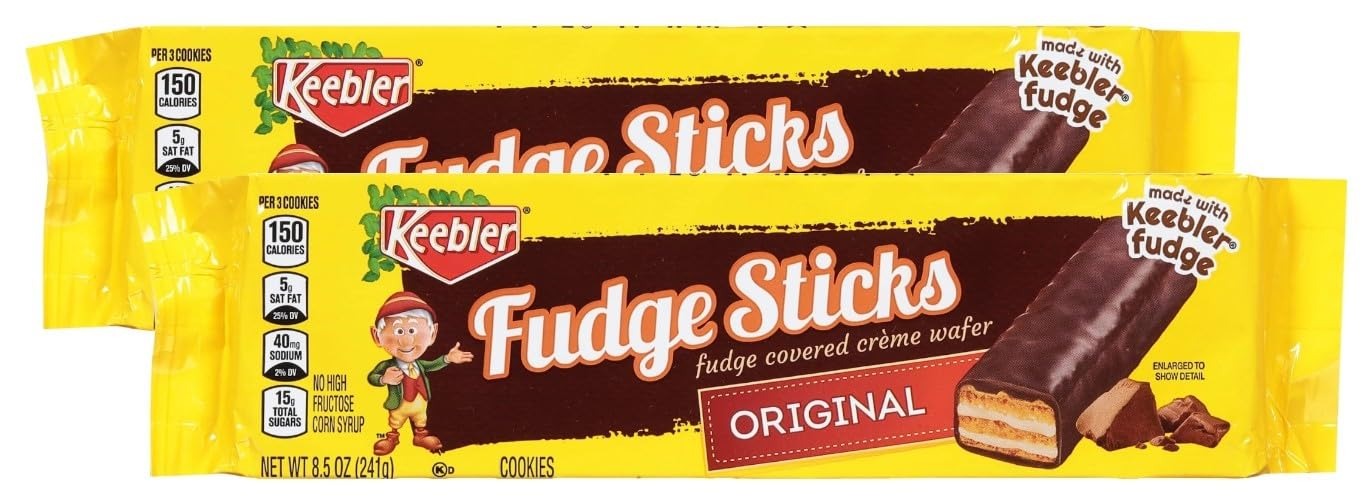
Item Name: Keebler, Original Fudge Covered Creme Wafers, Fudge Sticks (Pack of 2)
Bullet Point 1: Fudge Sticks: Enjoy the classic fudge flavor in a convenient stick form
Bullet Point 2: Made by Keebler: A trusted brand known for quality baked goods
Bullet Point 3: Occasion-Friendly: Perfect for birthdays, weddings, anniversaries and more celebrations
Bullet Point 4: 2 Count Pack: Contains 2 individually wrapped sticks for sharing or snacking
Bullet Point 5: Kosher Certified: Meets kosher dietary standards for worry-free enjoyment
Value: 2.0
Unit: Count

Price: 4.71